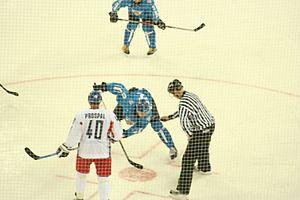
Václav Prospalde l'équipe tchèque de hockey sur glace à Turin